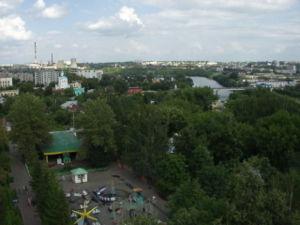
Orel ou Oriol est la capitale administrative de l'oblast d'Orel, en Russie. Sa population s'élevait à 311 625 habitants en 2019.